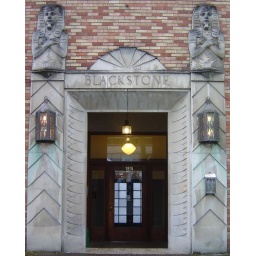
Couldn't get the whole building because of the farmers' market set up around it.